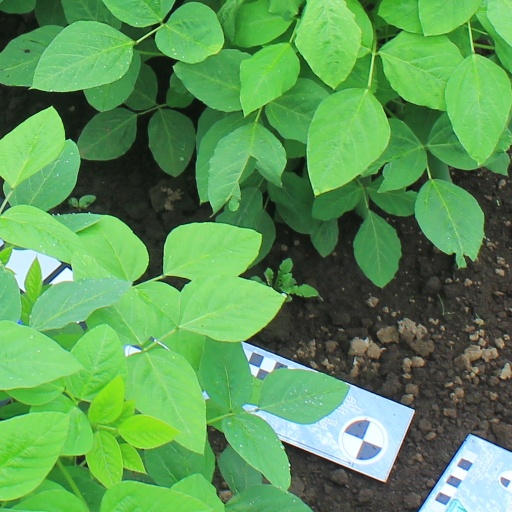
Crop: soybean